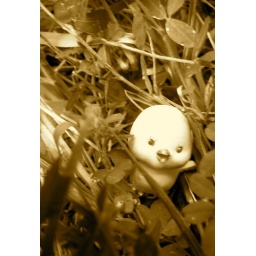
sepa toned photo with palstic duck in grass